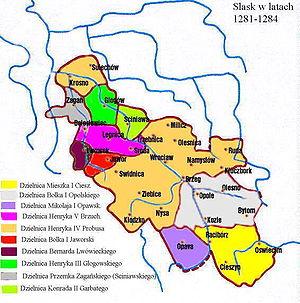
Le duché de Silésie, est un ancien duché médiéval, situé dans la région historique de Silésie, en Pologne. Wrocław en est la capitale. Le duché est levé avec le démembrement territorial du Royaume de Pologne après le décès du duc Bolesław III Bouche-Torse en 1138. À partir de l'année 1249, il se divisa en une pluralité de petites principautés. En 1327, le duché de Wrocław ainsi que la plupart des autres duchés gouvernés par la dynastie Piast de Silésie sont intégrés au Royaume de Bohême. L'acquisition est finalisée en 1335, lorsque le roi polonais Kazimierz III, par le traité de Trenčín, renonce à ses droits sur la Silésie en faveur du roi Jan Ier de Bohême.